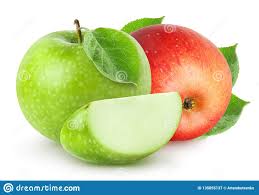
Label: Apple